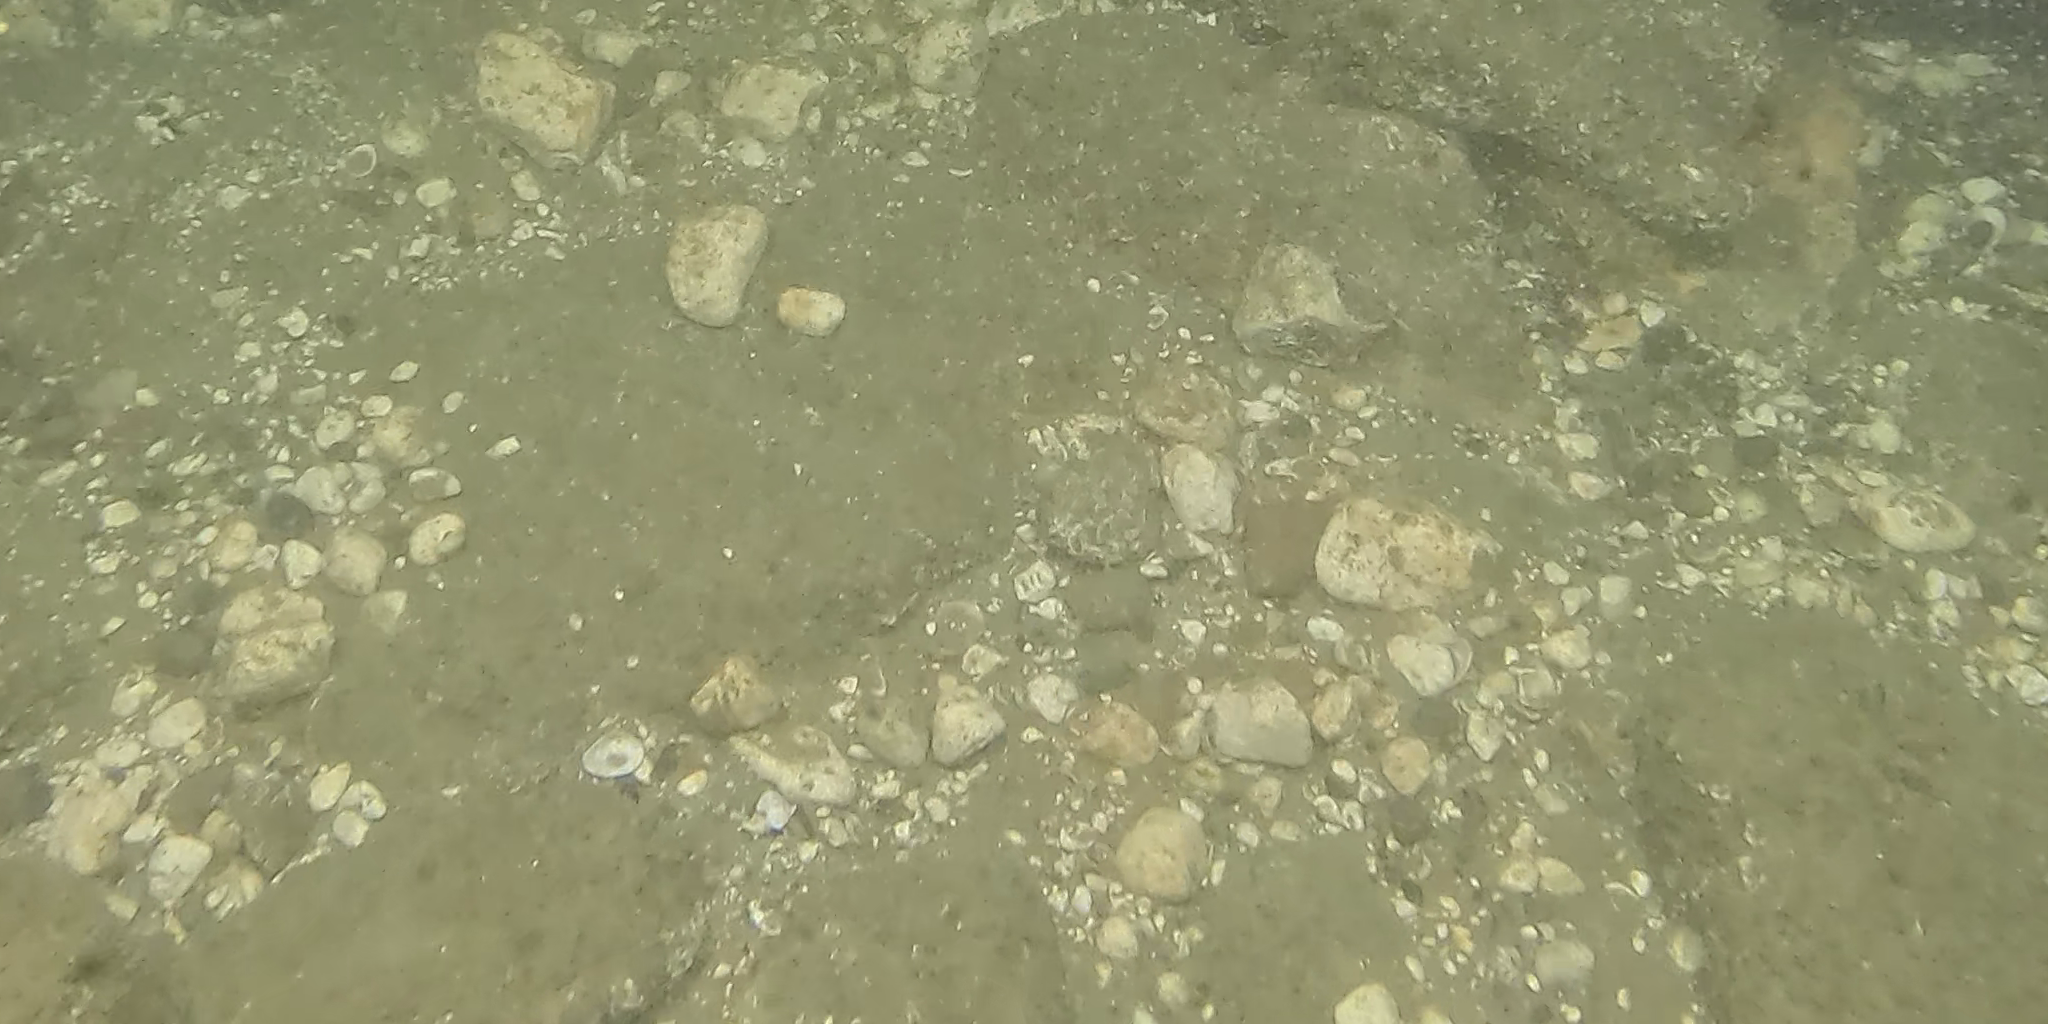
Seabed habitat: stone